Arctocyonidae

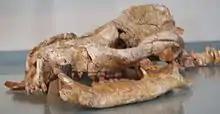

The skulls of arctocyonids were fairly long, with a small braincase and very large sagittal and occipital crests, combined traits of herbivorous and carnivorous mammals. The zygomatic arch of "Arctocyon" specifically was very large, with a posterior angle anterior to the mandibular fossa, almost forming a right angle. In most genera, the incisors were small and unspecialised, though others, like "Thryptacodon", had modified them into grooming teeth convergent with those of lemurs. Though the canines likely had a role in feeding in certain genera, in others, like "Anacodon", they did not. In the case of "Arctocyon", the lower canines were longest, to the extent that they were accommodated by a gap (or diastema) between the upper canines and premolars. The cheek teeth were tricuspid (three-cusped) and were often bunodont. The premolars were simple, if fairly sharp, while the molars were blunt and resembled those of bears. Overall, the dental morphology of arctocyonids suggests that they were omnivorous to varying degrees.